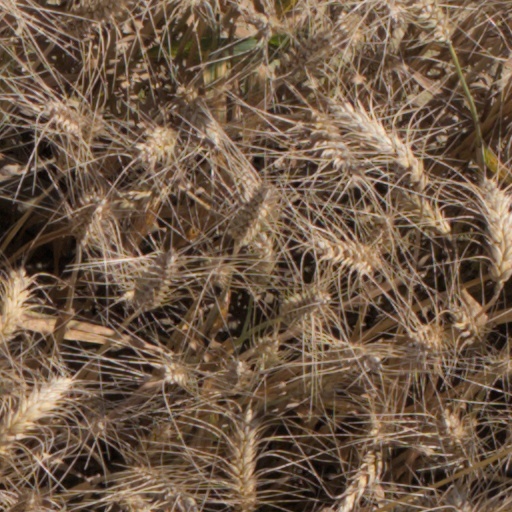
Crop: wheat